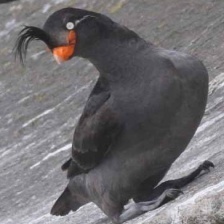
Species: CRESTED AUKLET
Scientific name: AETHIA CRISTATELLA